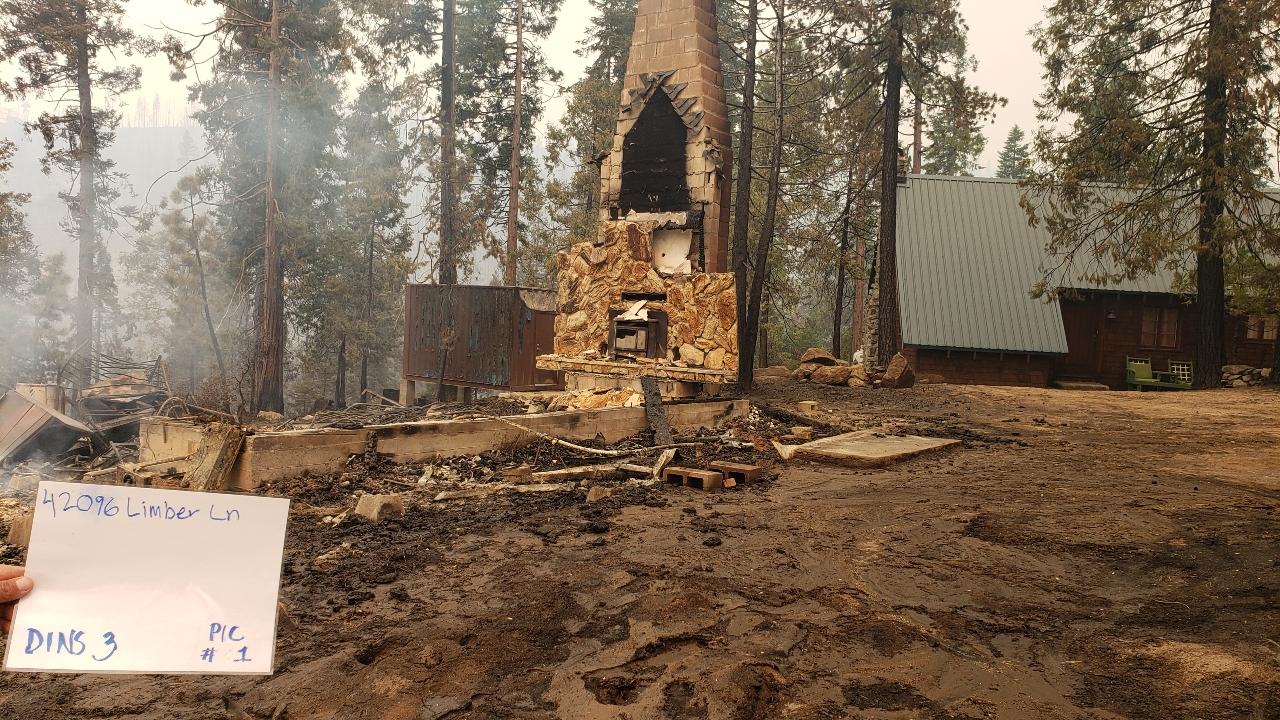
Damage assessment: destroyed